Aldrich Free Public Library

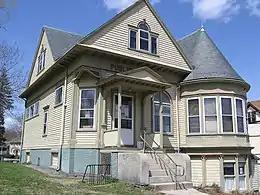

Aldrich Free Public Library is the public library of the Moosup section of Plainfield, Connecticut. It is located at 299 Main Street, in an architecturally significant Queen Anne building constructed in 1895 with funds given by the library's major benefactors, David L. Aldrich and Edwin Milner. The building was listed on the National Register of Historic Places in 1994.